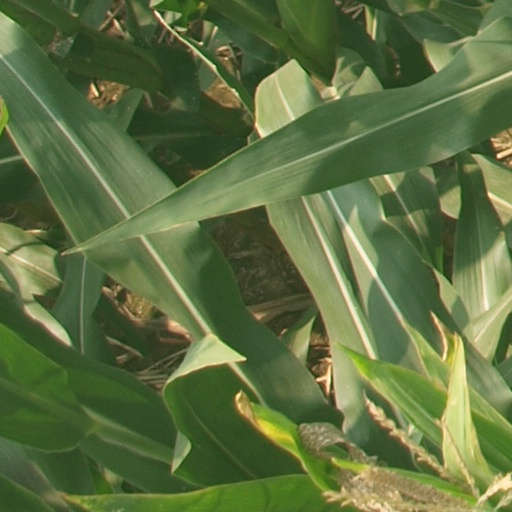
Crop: maize; corn